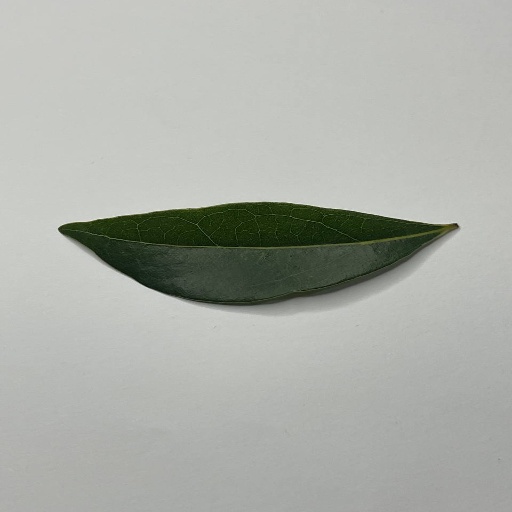
Species: Camphor
Leaf condition: Healthy Leaf